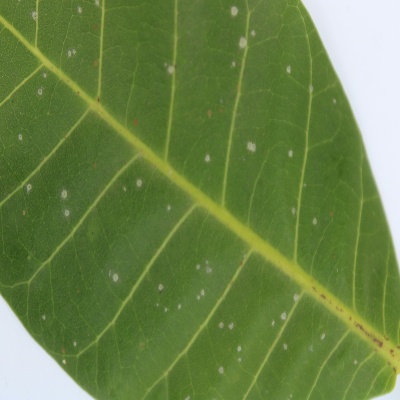
Crop: Cashew
Condition: red rust